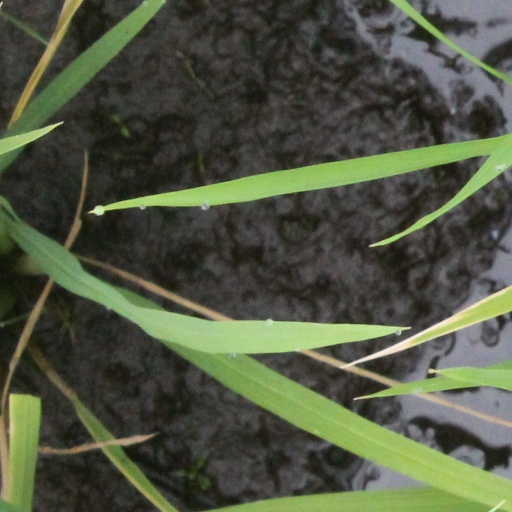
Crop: rice